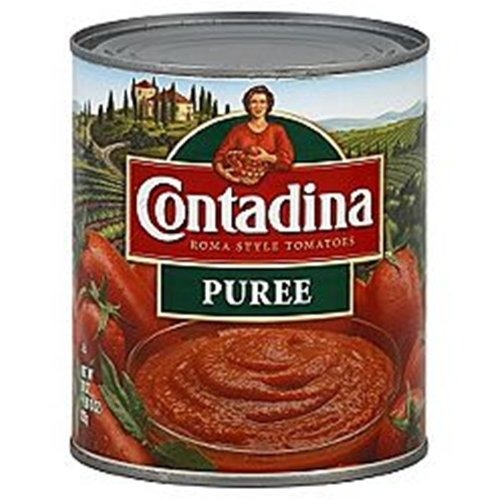
Item Name: Contadina Tomato Puree, 29-Ounce (Pack of 12)
Value: 348.0
Unit: Ounce

Price: 2.18